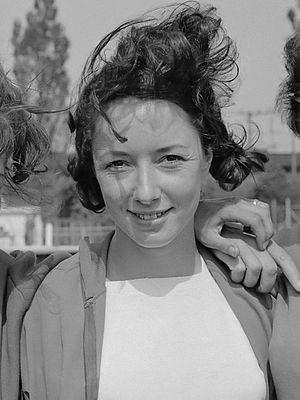
Ann Elizabeth Packer, née le 8 mars 1942, est une athlète britannique, qui pratiquait le sprint, les courses de haies et le saut en longueur. Elle a été championne olympique sur 800 m aux Jeux olympiques d'été de 1964 à Tokyo.